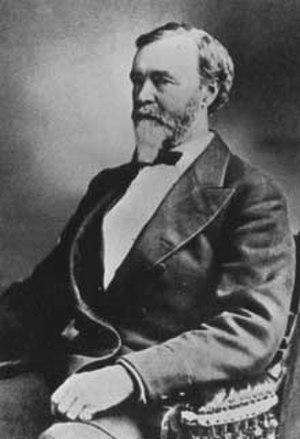
L'histoire humaine du Colorado remonte à plus de 13 000 ans. La région de l'actuel État du Colorado fut d'abord peuplée de tribus amérindiennes. Le site de Lindenmeier dans le comté de Larimer est un site archéologique Folsom avec des artéfacts datant d'environ 8710 avant notre ère.